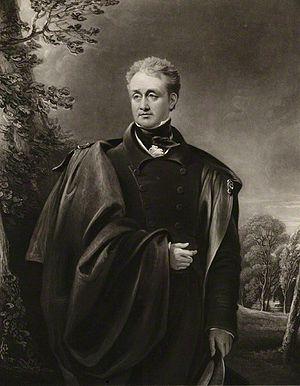
John Calcraft le Jeune, de Rempstone dans le Dorset et d'Ingress dans le Kent, était un propriétaire britannique et membre du Parlement.